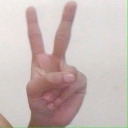
अक्षर: क